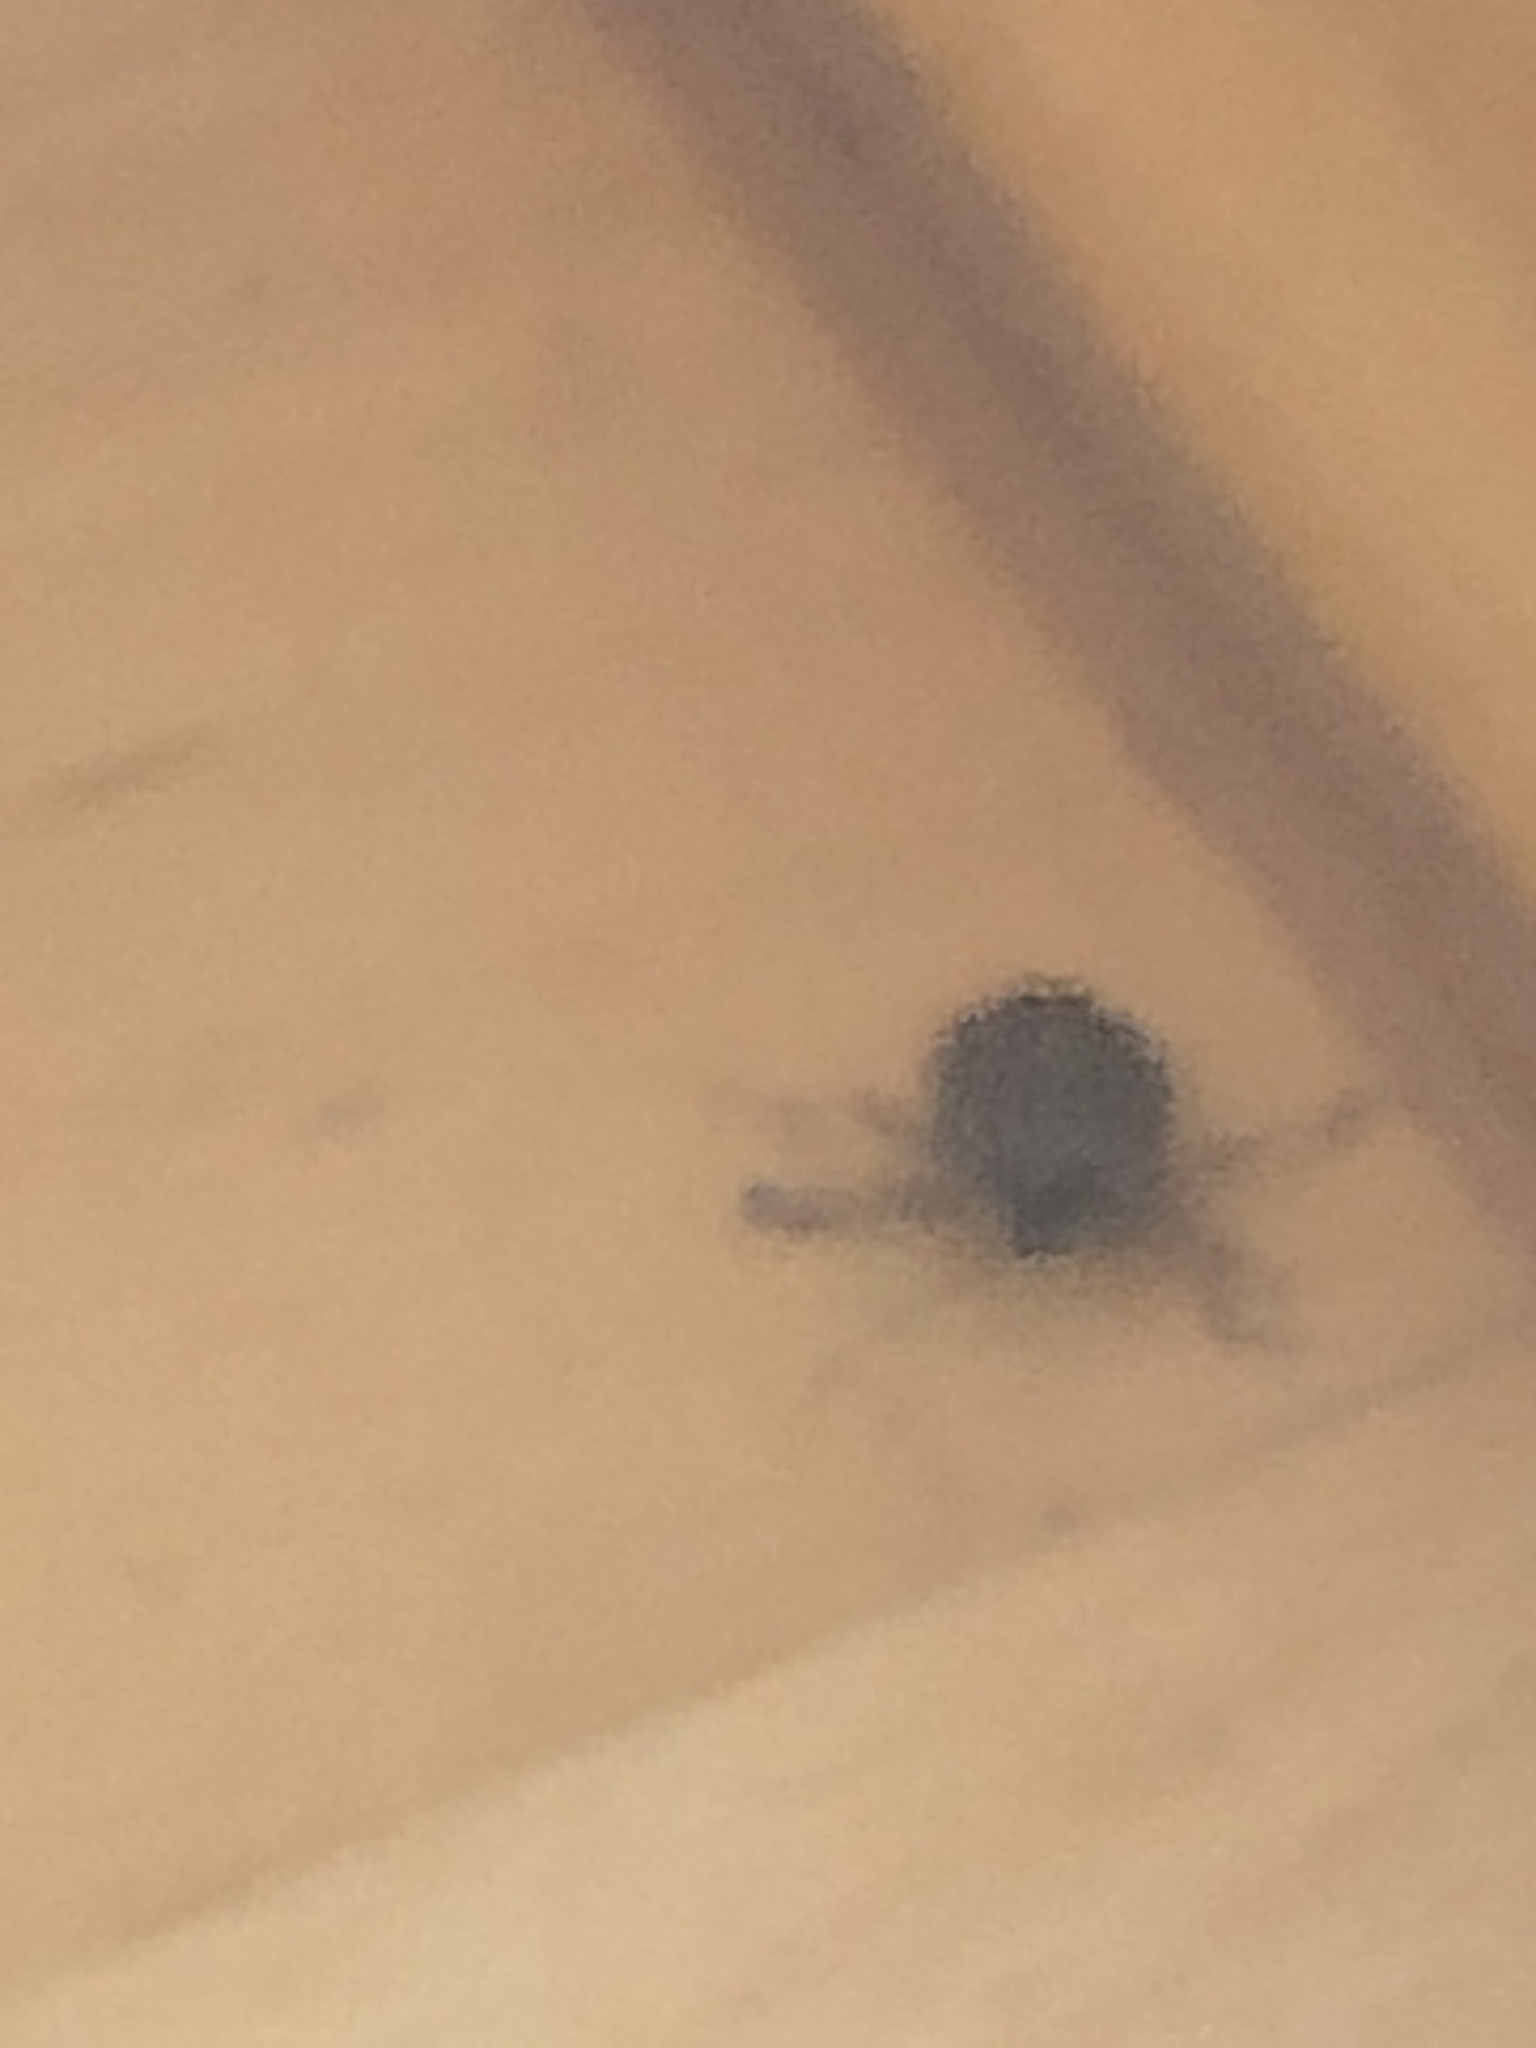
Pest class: stink_bug